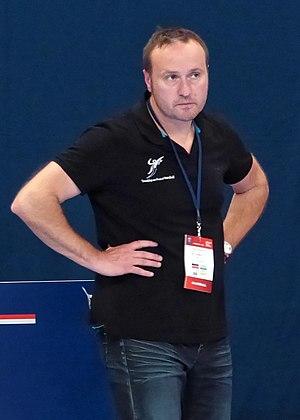
Rencontre de la 5e journée de LNH entre PSG Handball et Tremblay en France Handball. A Coubertin, le 08 octobre 2014.
Le Tremblay-en-France Handball est un club de handball français évoluant en championnat de France de 1ʳᵉ division. Ce club est basé à Tremblay-en-France, en Seine-Saint-Denis, et évolue au Palais des sports. Il est entraîné depuis 2020 par Joël da Silva.